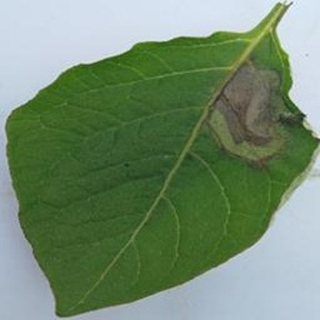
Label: potato_late_blight